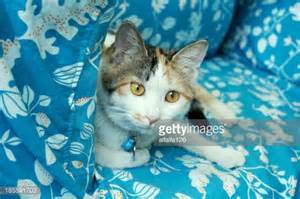
Label: gatto